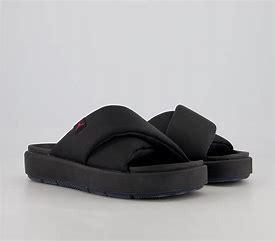
Brand: Jordan
Model: Sophia